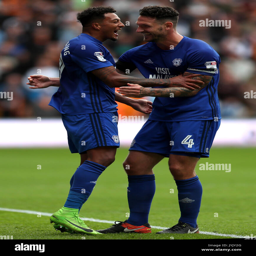
soccer player celebrates scoring his side 's second goal of the game with football player